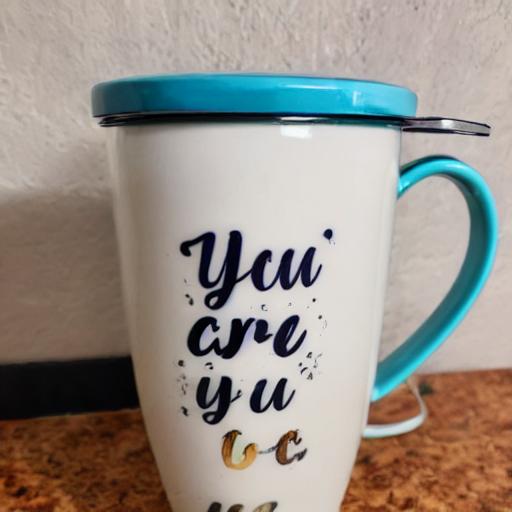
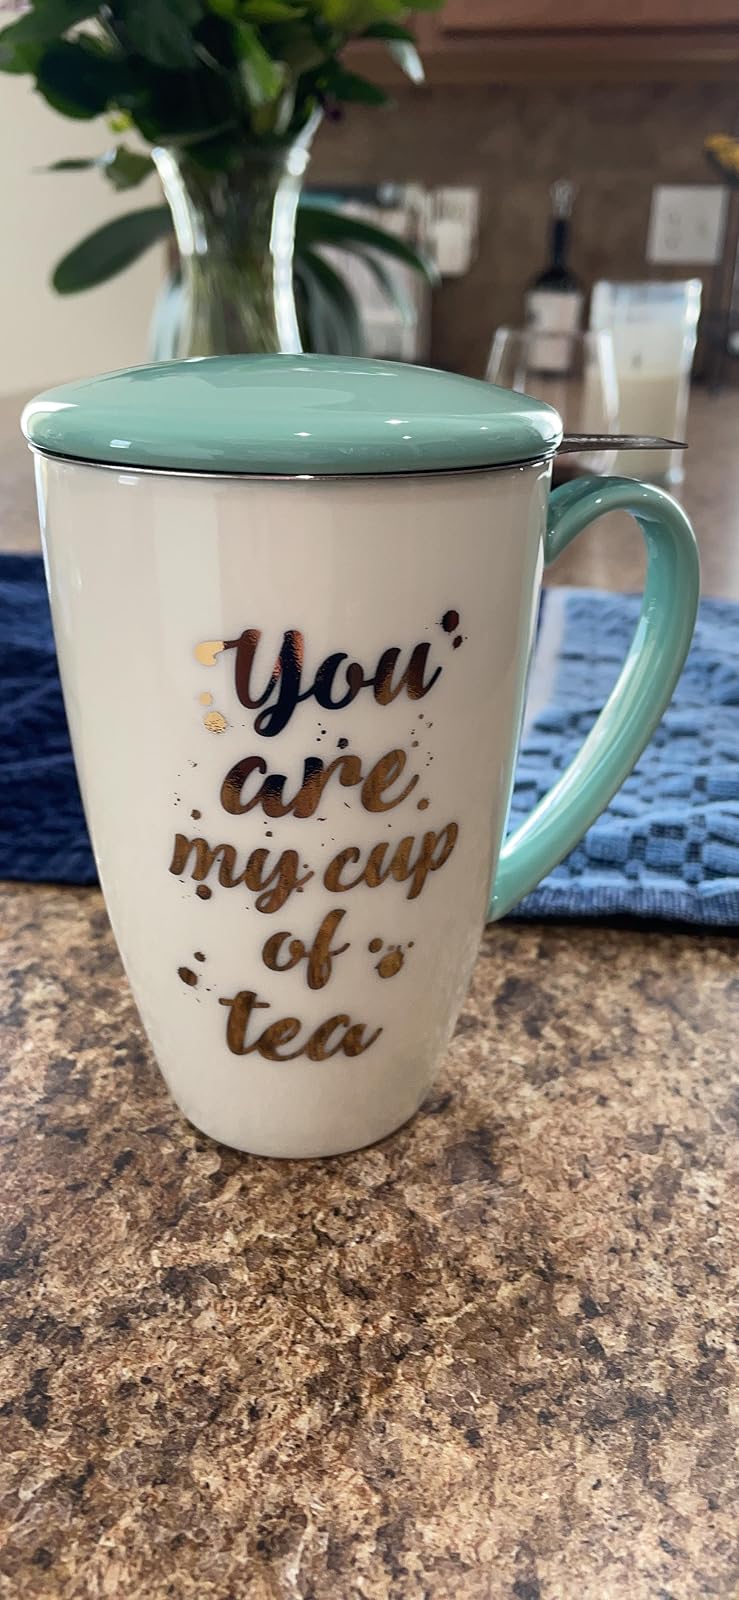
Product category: items_mug
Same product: no